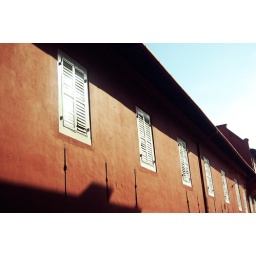
one of red building in malacca